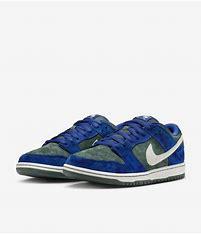
Brand: Nike
Model: SB Dunk Pro